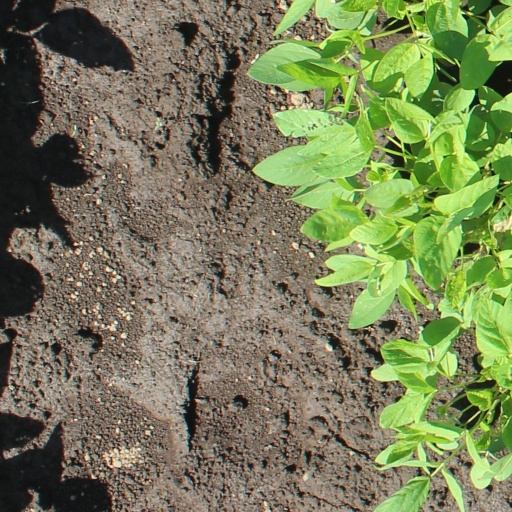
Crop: soybean